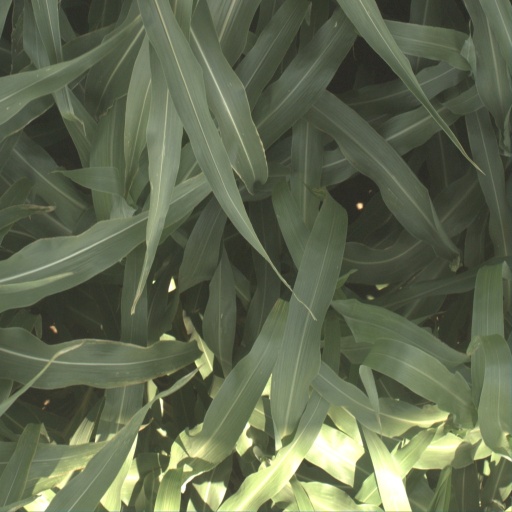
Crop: sorghum